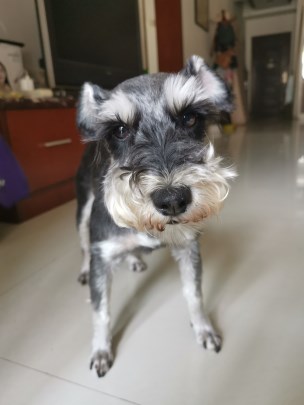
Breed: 2342-n000102-miniature_schnauzer